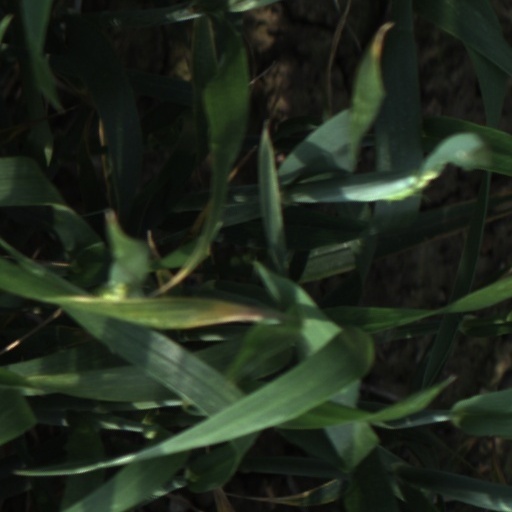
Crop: wheat